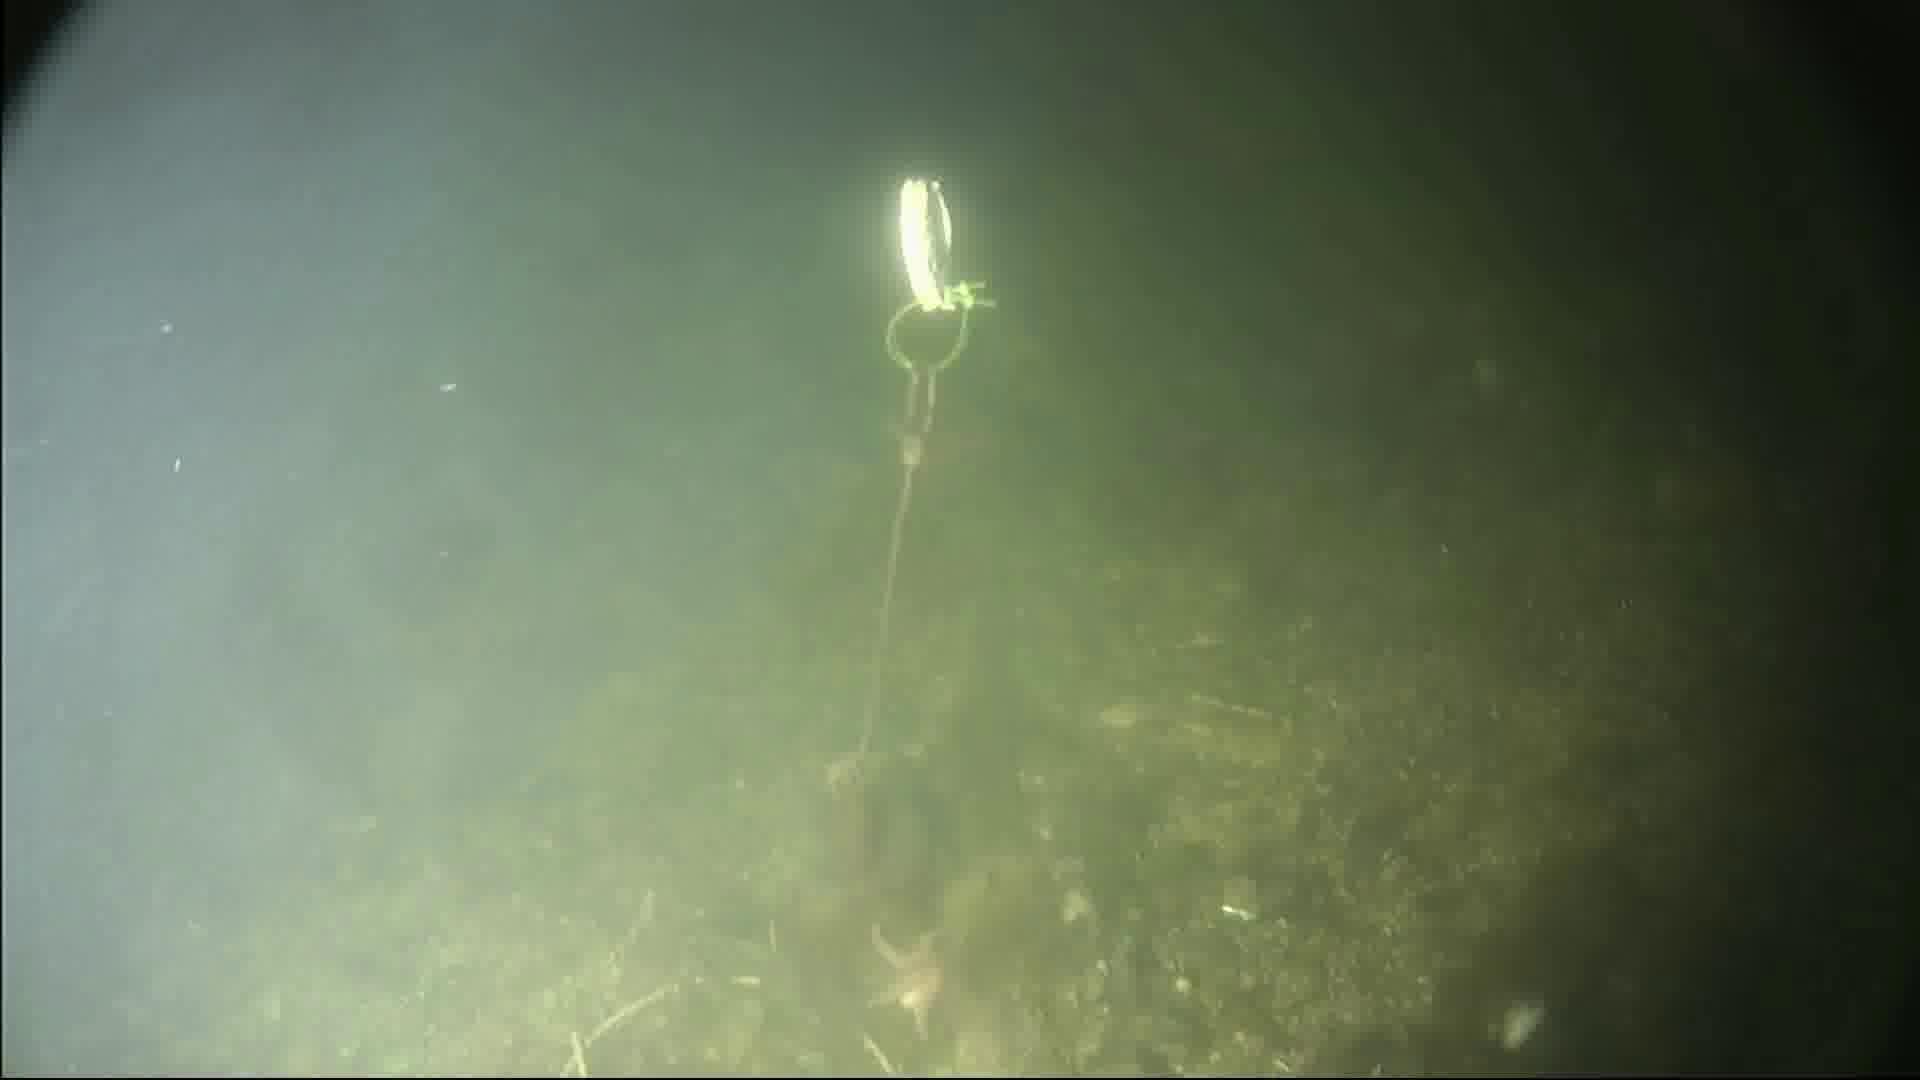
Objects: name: starfish